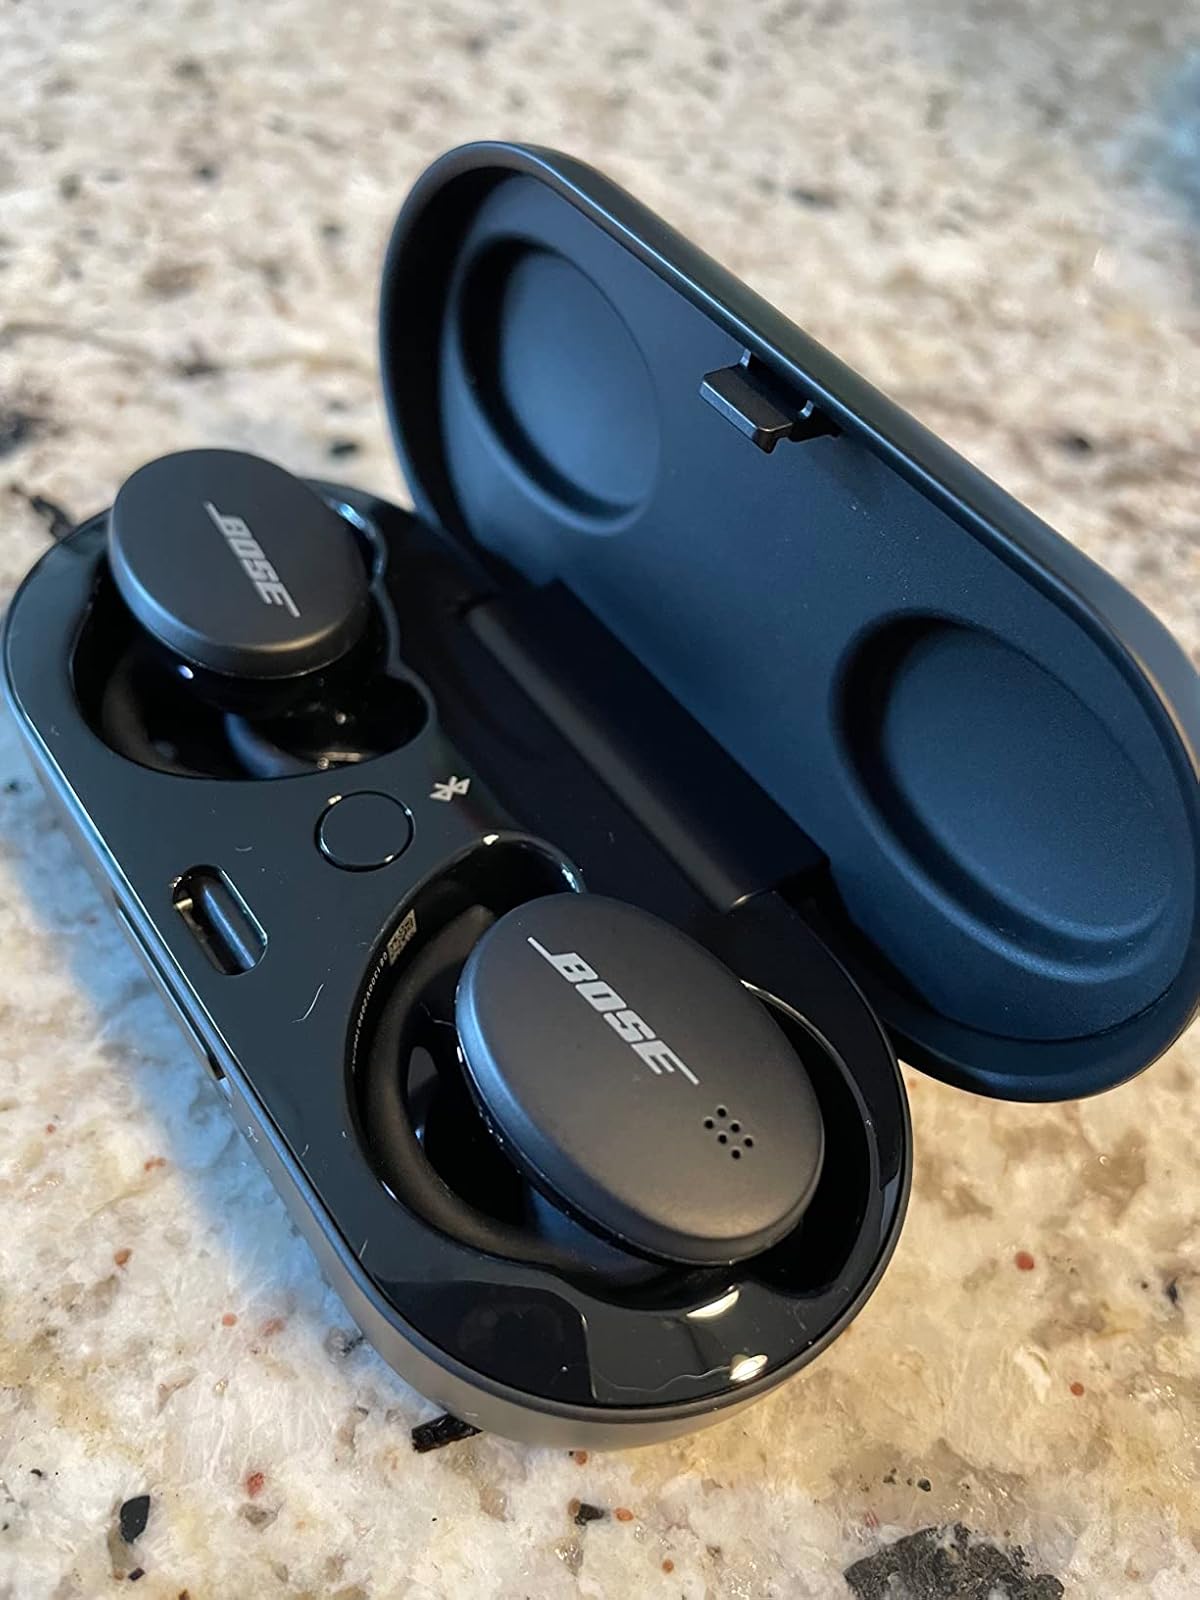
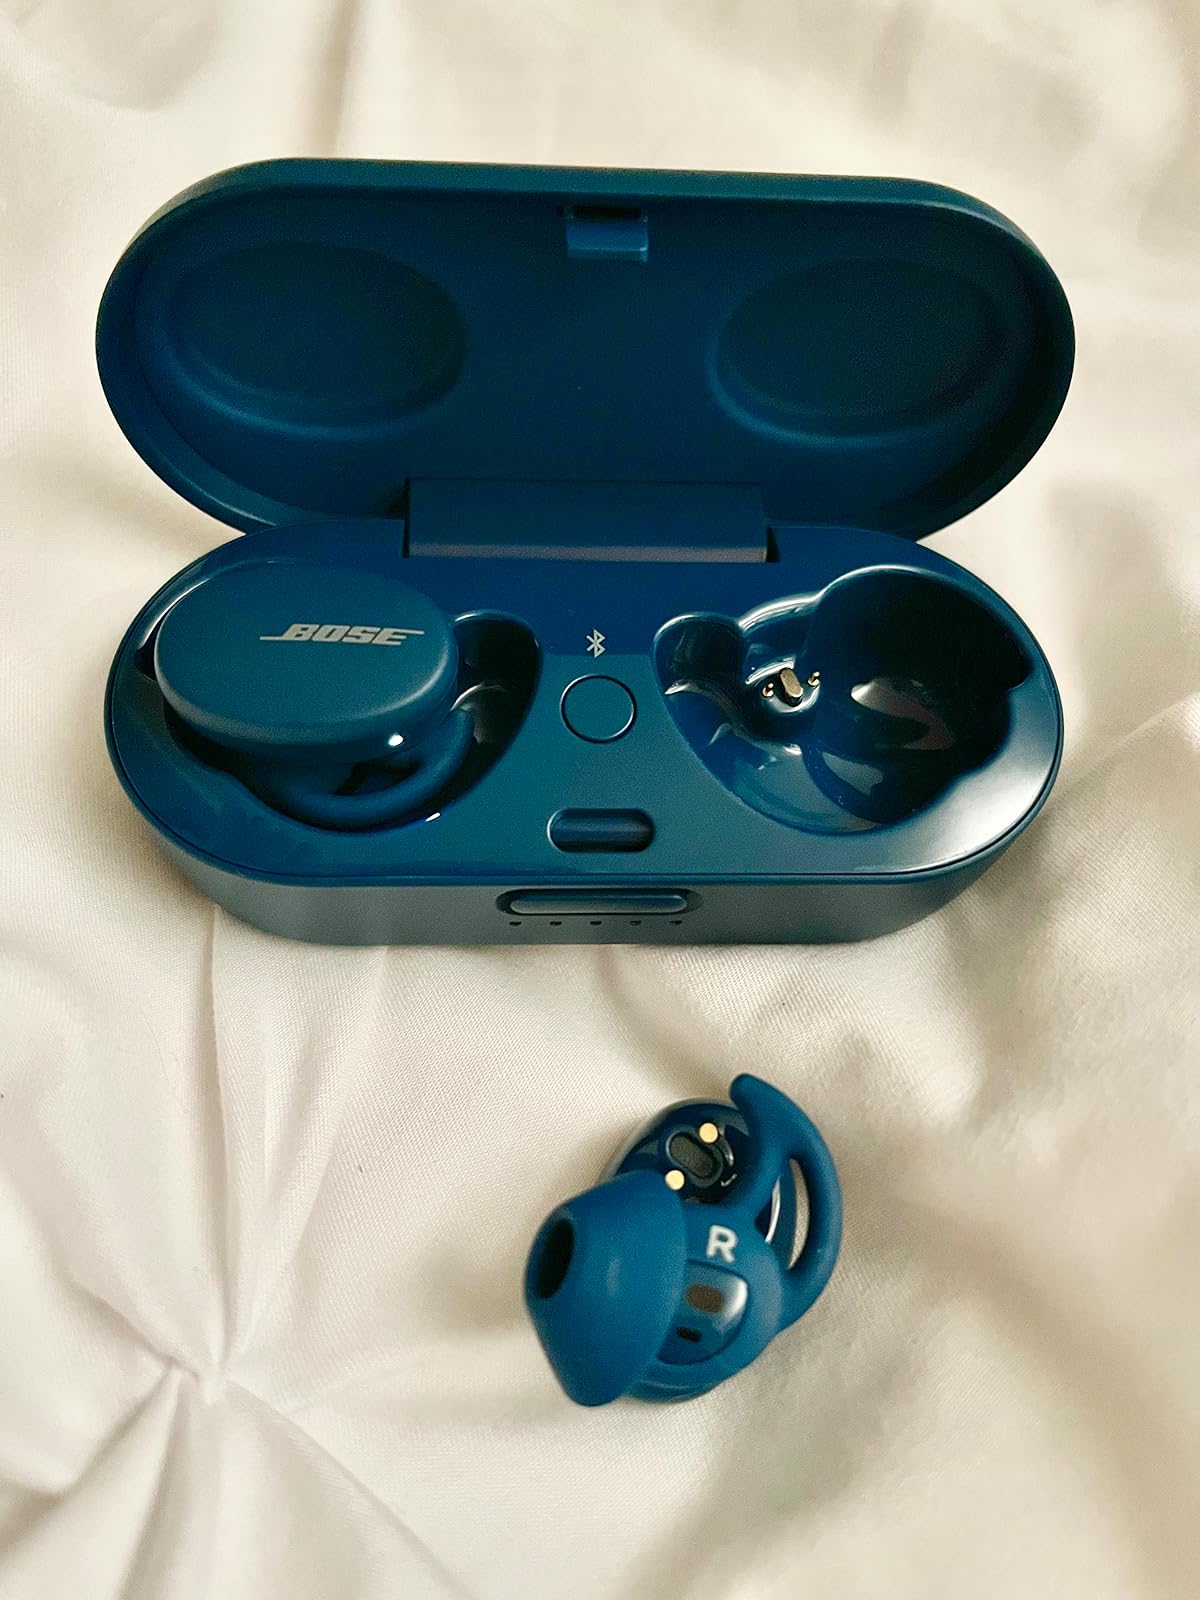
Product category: earbuds
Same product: no